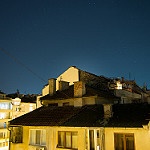
Label: buildings